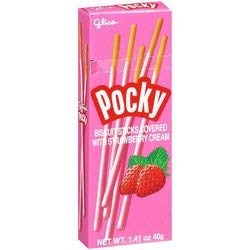
Item Name: Glico Pocky Strawberry Sticks, 1.41 oz (Pack of 3)3
Bullet Point 1: Premium Glico Pocky Sticks: Crispy and crunchy strawberry flavored pocky sticks for a delicious treat
Bullet Point 2: Individually Wrapped Pieces: Each stick is wrapped in its own clear plastic wrapper for freshness and convenience
Bullet Point 3: Made in Japan: These authentic Glico pocky sticks are crafted with care in Japan
Bullet Point 4: Perfect for Gifts: These delicious strawberry flavored pocky sticks make great gifts for birthdays, weddings, anniversaries and more
Bullet Point 5: 3 Count Box: This 3 piece box contains enough Glico strawberry pocky sticks for sharing or enjoying on your own
Value: 3.0
Unit: Count

Price: 6.09